Aube

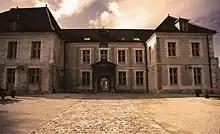
An old school at Troyes

The utilized agricultural area is 379,720 hectares. Aube is the largest producer of hemp; the 2nd largest producer of champagne, cabbage for sauerkraut, medicinal poppies, and alfalfa; the 6th largest producer of potatoes; the 8th largest producer of cereals; and the 9th largest producer of beet in France.